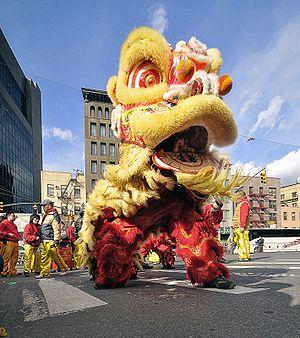
La danse du lion est une danse traditionnelle de la culture chinoise et d'autres pays asiatiques où des danseurs, revêtus d'un costume de lion, imitent les mouvements de l'animal. Elle est exécutée le plus souvent pour le Nouvel An chinois et pour d'autres festivités religieuses ou culturelles chinoises, mais aussi à des ouvertures de foires commerciales, pour des mariages, ou tout simplement pour honorer des invités importants : cette danse est censée apporter la chance.
Le Nouvel An chinois, Nouvel An du calendrier chinois ou Nouvel An lunaire ou « passage de l’année » est le premier jour du premier mois du calendrier chinois. La fête du printemps marque le début des festivités qui se déroulent sur quinze jours et qui s’achèvent avec la fête des lanternes.